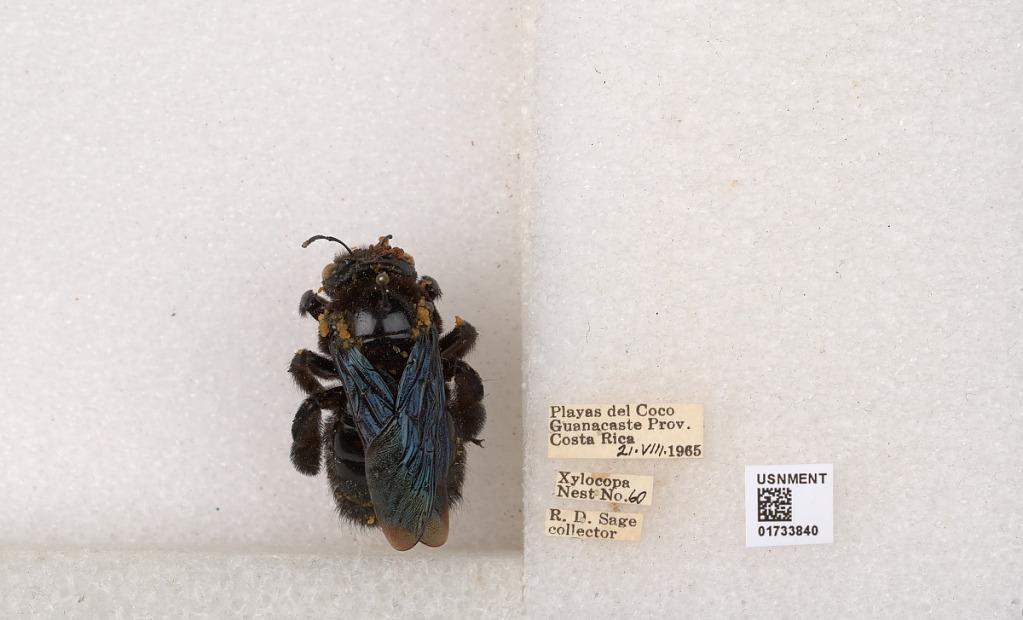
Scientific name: Xylocopa (Megaxylocopa) fimbriata Fabricius
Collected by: R. Sage
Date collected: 1965-8-21
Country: Costa Rica
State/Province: Provincia de Guanacaste
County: Carrillo
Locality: Playas del Coco